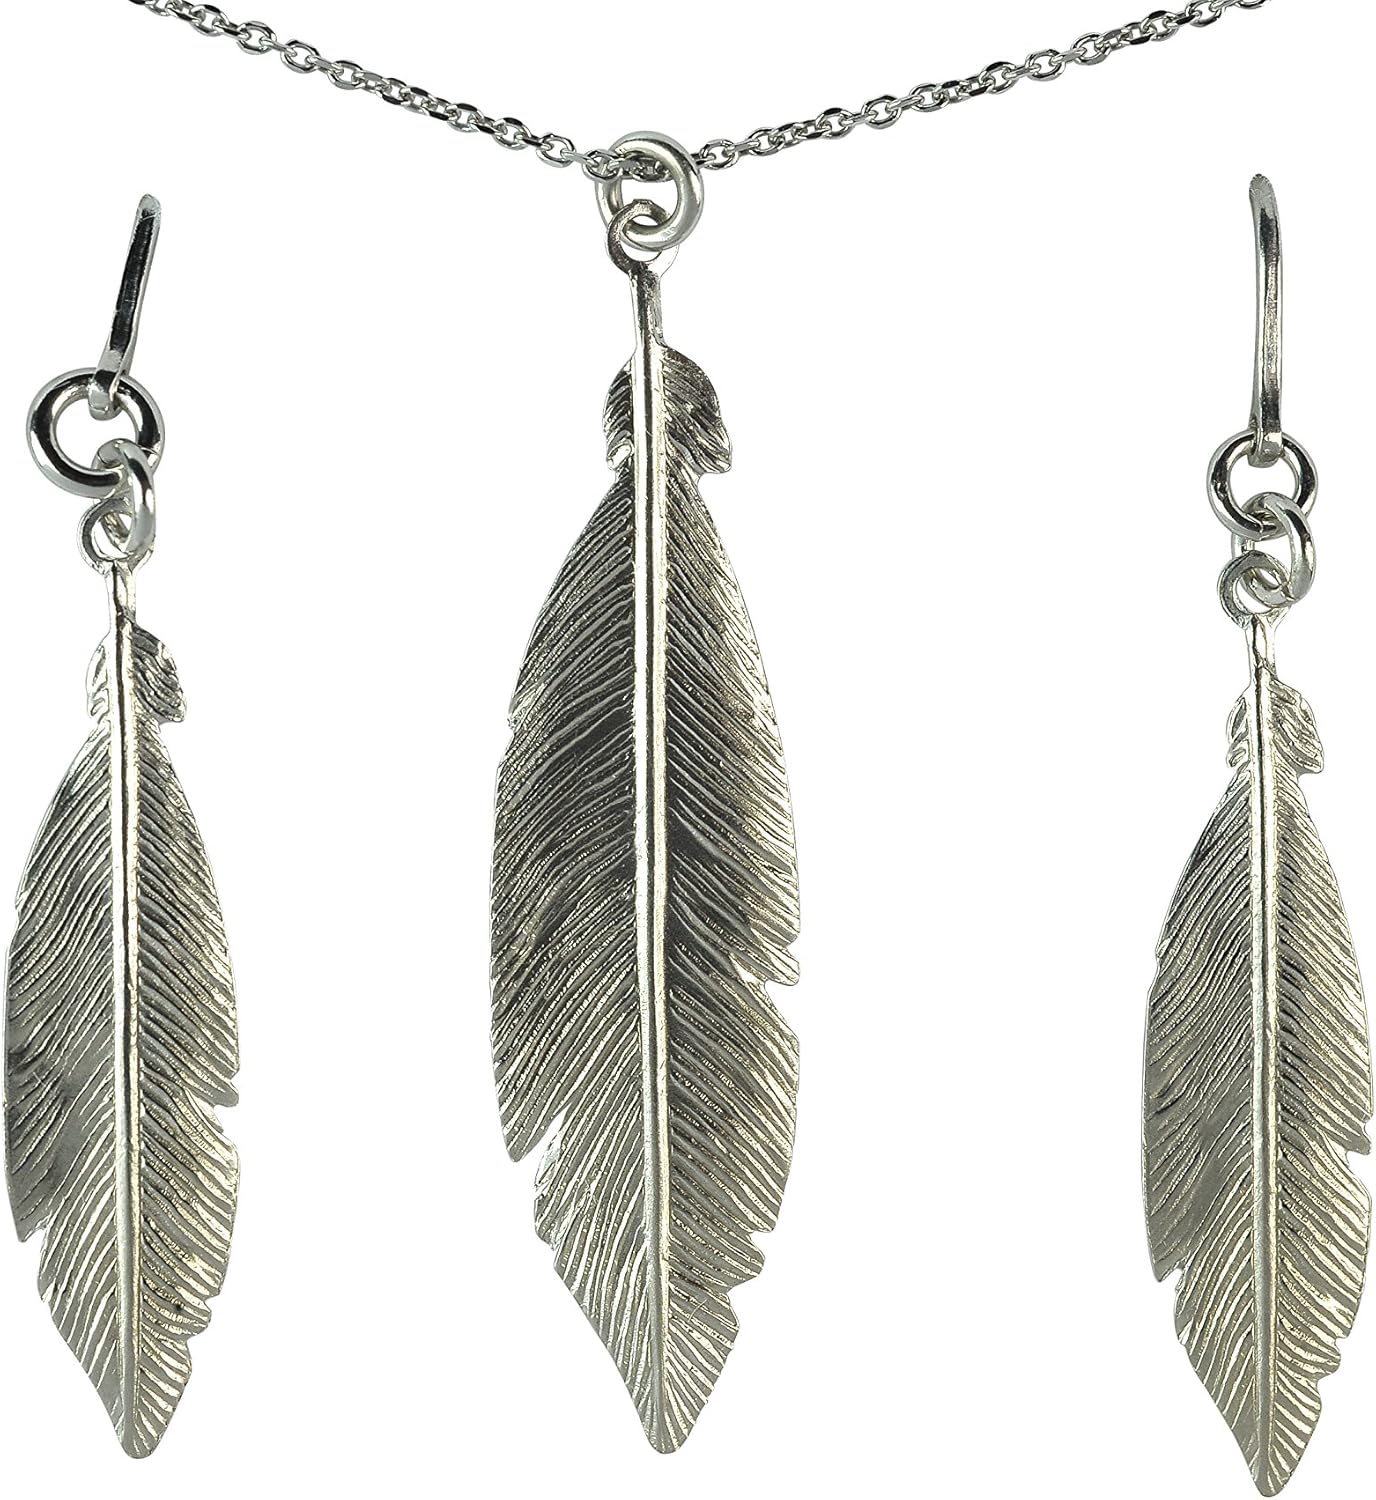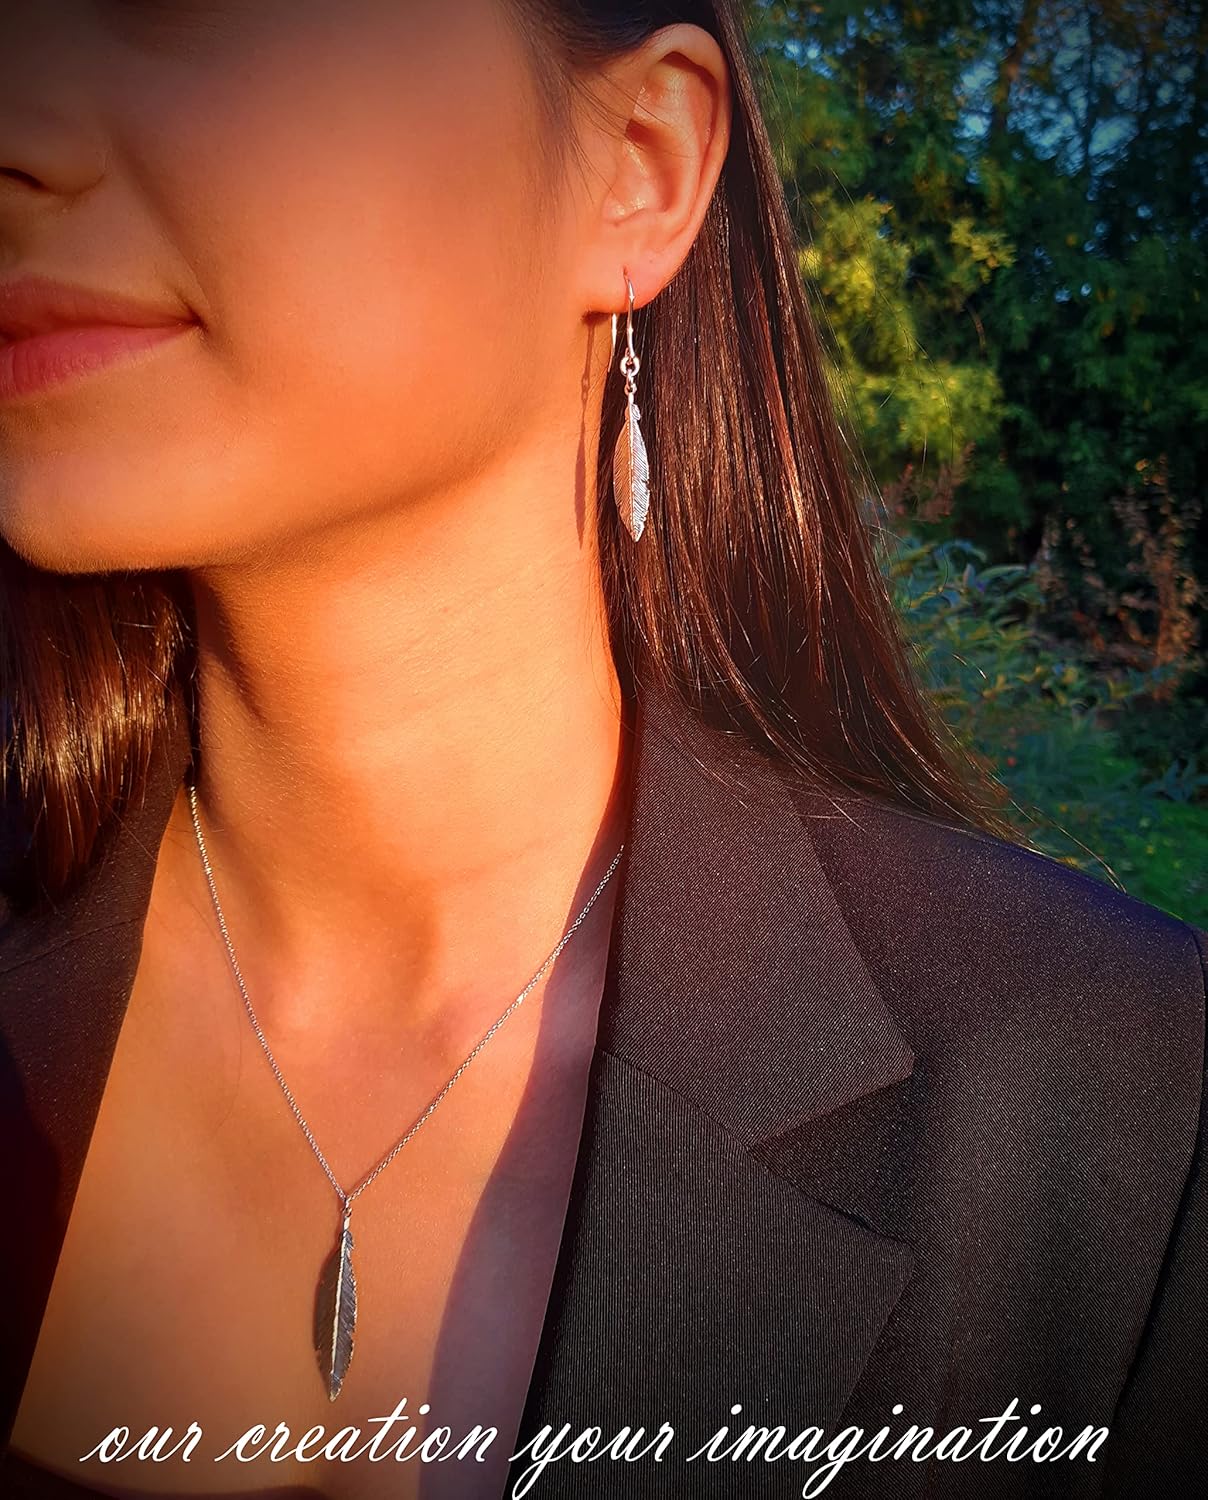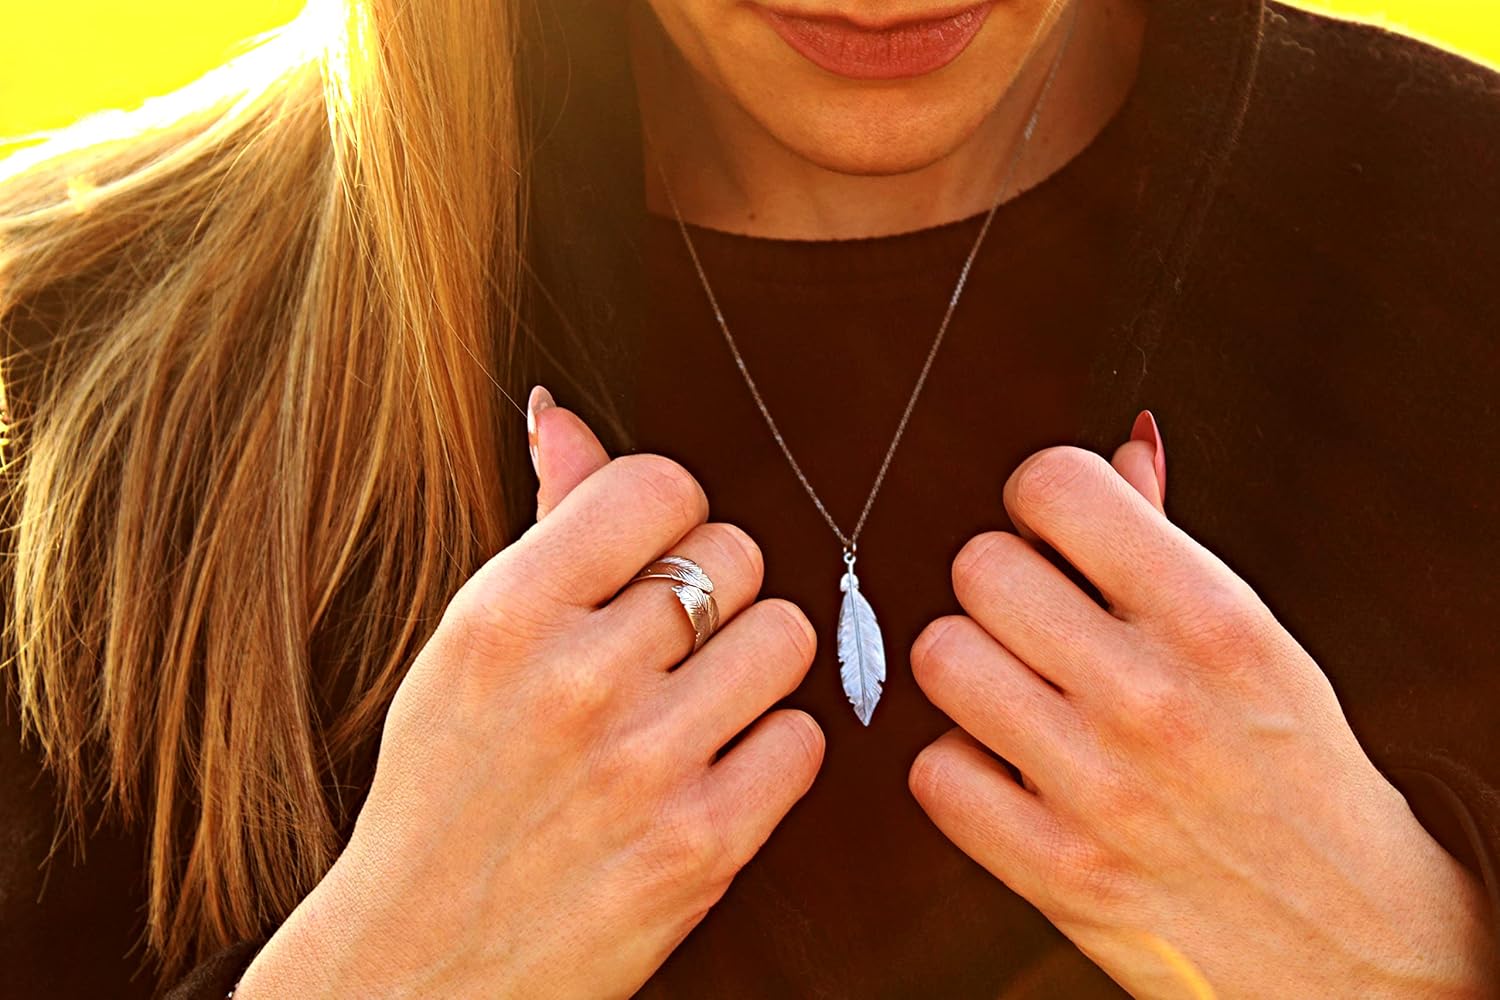
GiftsFromTheHeart 925 Silver Necklace and Earrings Set - Handmade in Italy
Category: AMAZON FASHION
GiftsFromTheHeart 925 Sterling Silver Women's Feather Necklace 18"+2" and Earrings - Made in Italy
Features: TOP QUALITY: Sterling silver 925 means real silver with at least 92.5% of silver content in the product, guaranteed. As an extra, the item is rhodium plated, in order to keep it from tarnishing for a much longer period than regular Sterling 925. | DESIGNED AND MADE IN ITALY: A very simple and symbolic feather, that comes in 2 different sizes (larger for the pendant and smaller for the earrings). This item has been designed and manufactured in Italy by our skilled team of designers and artisans. | PACKAGING WITH STYLE: Our new, simple and elegant gift box&bag make it a perfect solution for an exclusive present. | SPECIFICATIONS: A very light-weight necklace (18"+2"extension) with a feather pendant, 1.57" long and 0.4" wide and a pair of earrings of a smaller size (size M in the picture: 1.2" long and 0.28" wide). In case of issues with this item, please do not hesitate to get in touch with us and we will assist you in finding a solution as soon as possible! | A GIFT FROM THE HEART: …to yourself or your beloved ones: mother, daughter, partner, best friend.